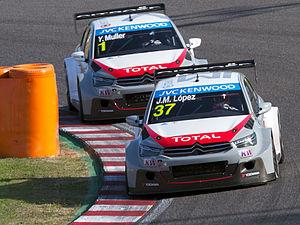
Citroën Racing, anciennement Citroën Sport et Citroën Compétitions, est le département qui gère l'activité sportive de Citroën depuis 1965.
Le Championnat du monde des voitures de tourisme était un championnat de course automobile. Il opposait des automobiles de grande production, dites de « tourisme ».
Citroën est un constructeur automobile français. Son nom en forme longue est Automobiles Citroën. L'entreprise a été fondée en 1919 par André Citroën. La marque a toujours été réputée pour ses technologies d'avant-garde et, à plusieurs reprises, elle a révolutionné le monde de l'industrie de l'automobile. Citroën a notamment créé la Traction Avant, l'utilitaire H, les 2 CV, DS, Méhari, SM, GS, CX, BX ou encore la XM, qui sont toutes des créations d'avant-garde.